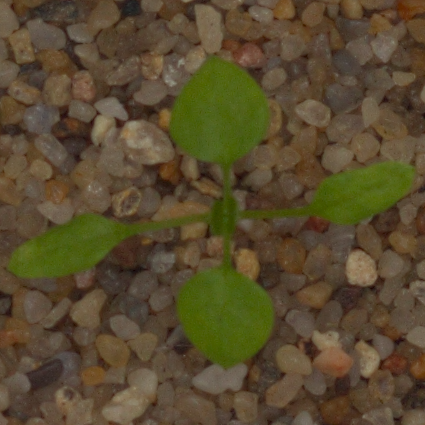
Label: common_chickweed